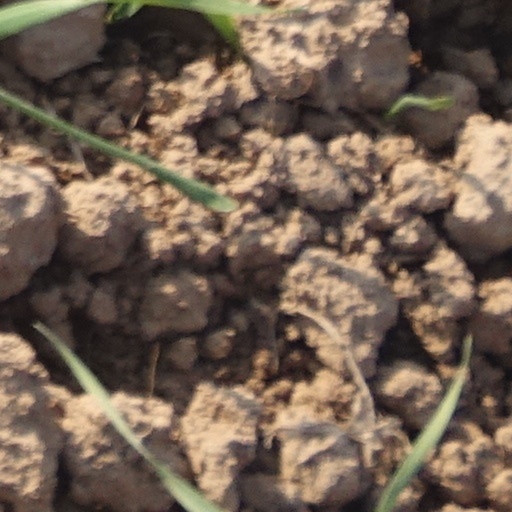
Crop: wheat